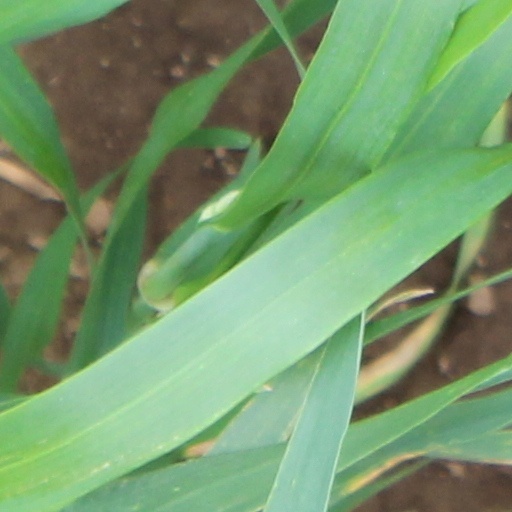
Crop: wheat